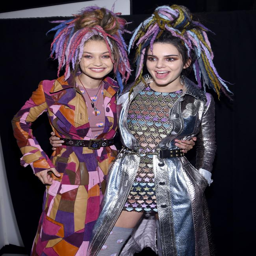
equestrian and actor pose backstage at the spring fashion show .